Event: Nepal Earthquake
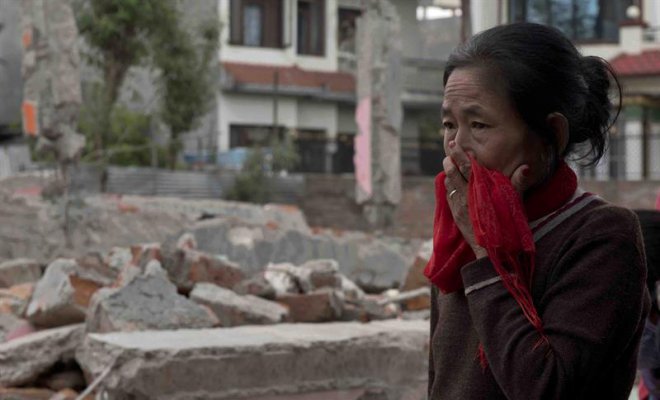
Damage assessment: damage